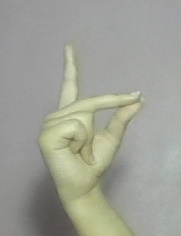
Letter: ta